South African Border War

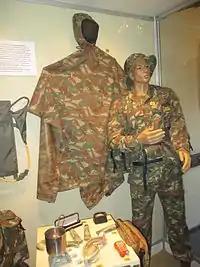
32 Battalion uniform patterned after those issued to FAPLA. Members of this unit often wore ubiquitous uniforms to avoid scrutiny while operating in Angola

Access to Angola provided PLAN with limitless opportunities to train its forces in secure sanctuaries and infiltrate insurgents and supplies across South West Africa's northern border. The guerrillas gained a great deal of leeway to manage their logistical operations through Angola's Moçâmedes District, using the ports, roads, and railways from the sea to supply their forward operating bases. Soviet vessels offloaded arms at the port of Moçâmedes, which were then transshipped by rail to Lubango and from there through a chain of PLAN supply routes snaking their way south towards the border. "Our geographic isolation was over," Nujoma commented in his memoirs. "It was as if a locked door had suddenly swung open...we could at last make direct attacks across our northern frontier and send in our forces and weapons on a large scale."